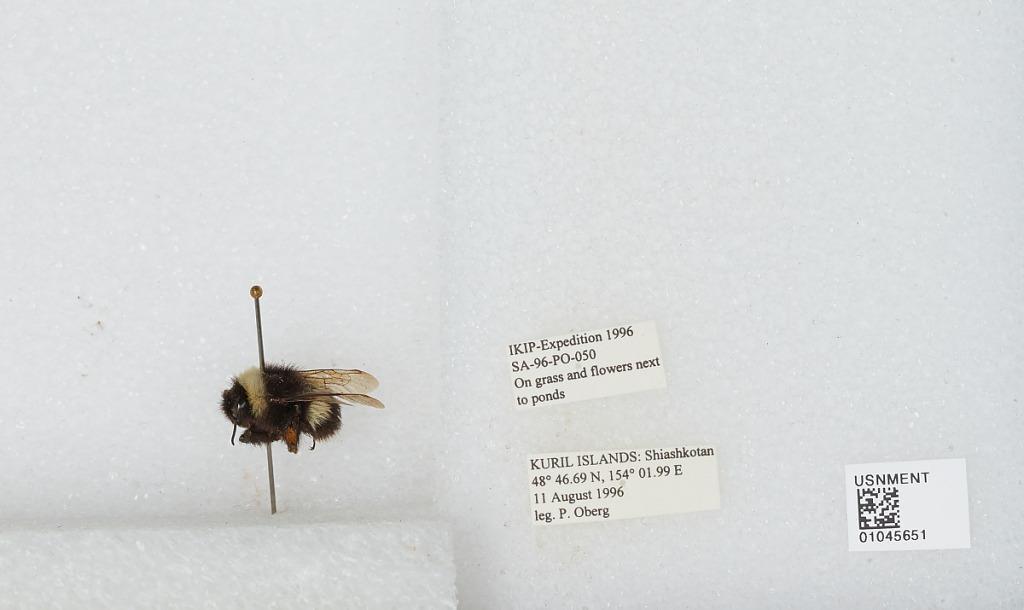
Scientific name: Bombus sp.
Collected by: P. Oberg
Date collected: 1996-8-11
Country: Russia
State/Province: Sakhalin
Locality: Shiashkotan, Kuril Islands
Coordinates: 48.7781, 154.033